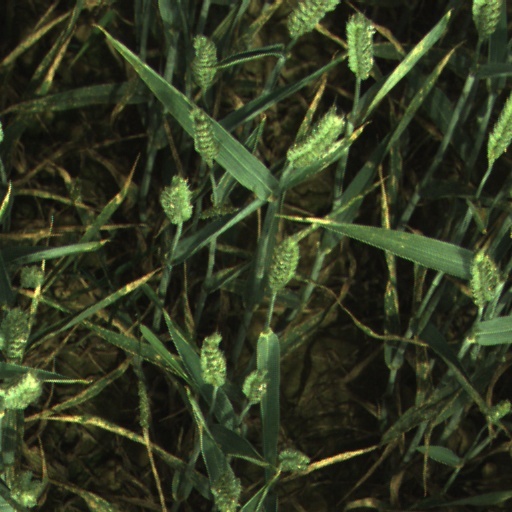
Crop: wheat